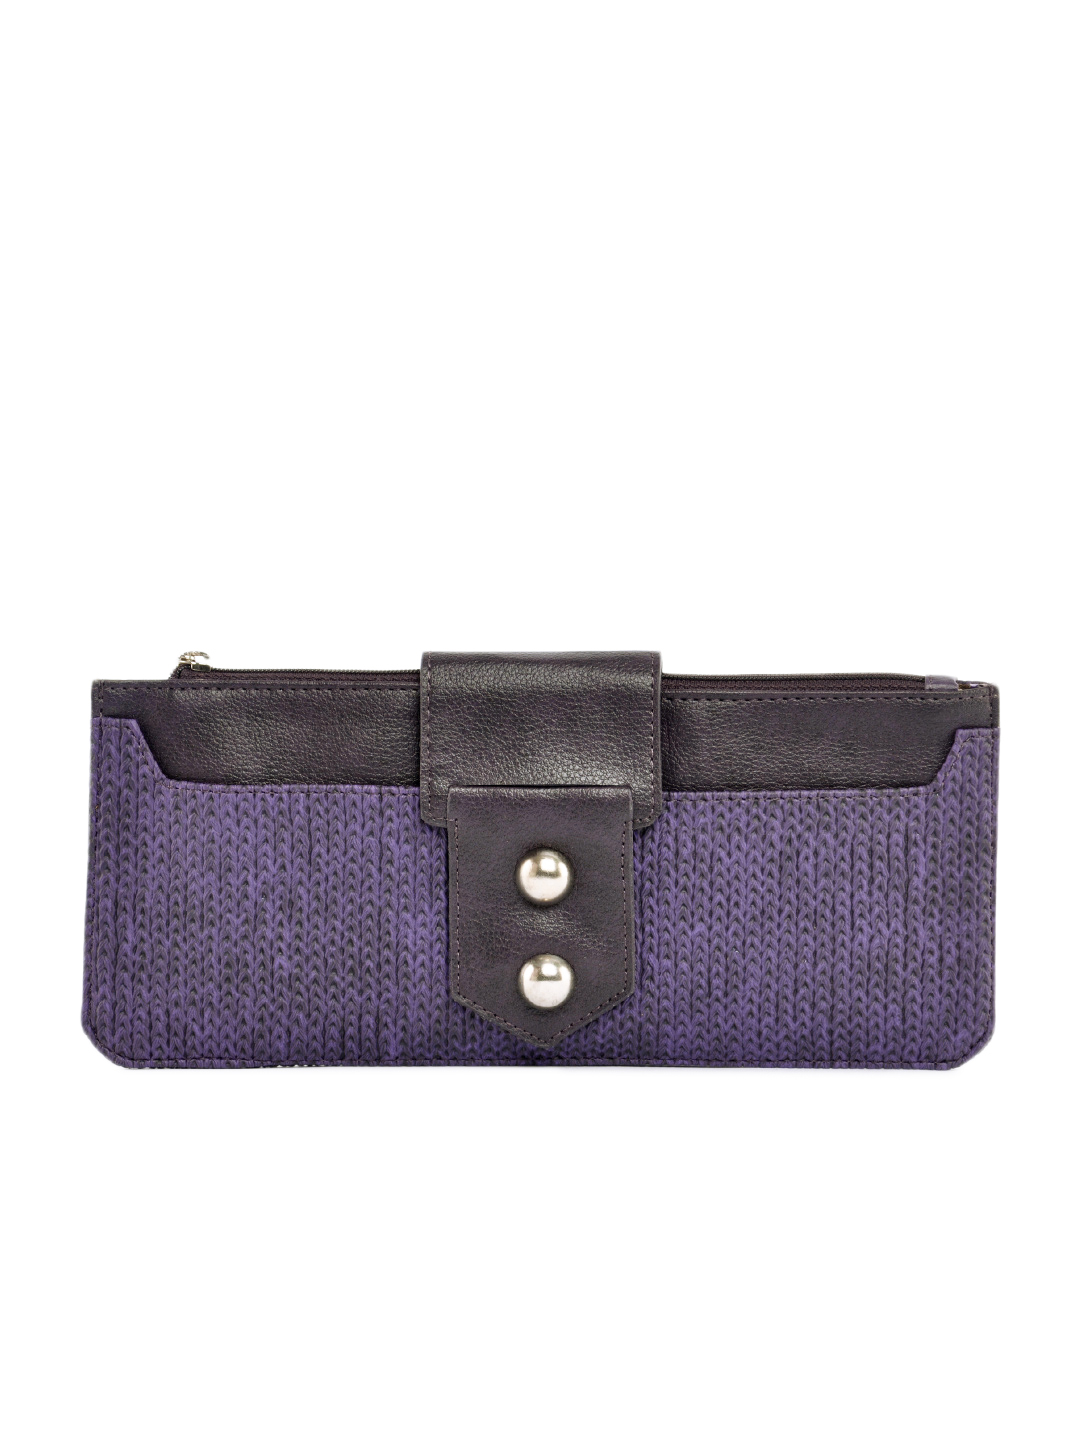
Baggit Women Udaan Jhuti Purple Wallet
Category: Accessories / Wallets / Wallets
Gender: Women
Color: Purple
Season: Winter 2015
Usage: Casual